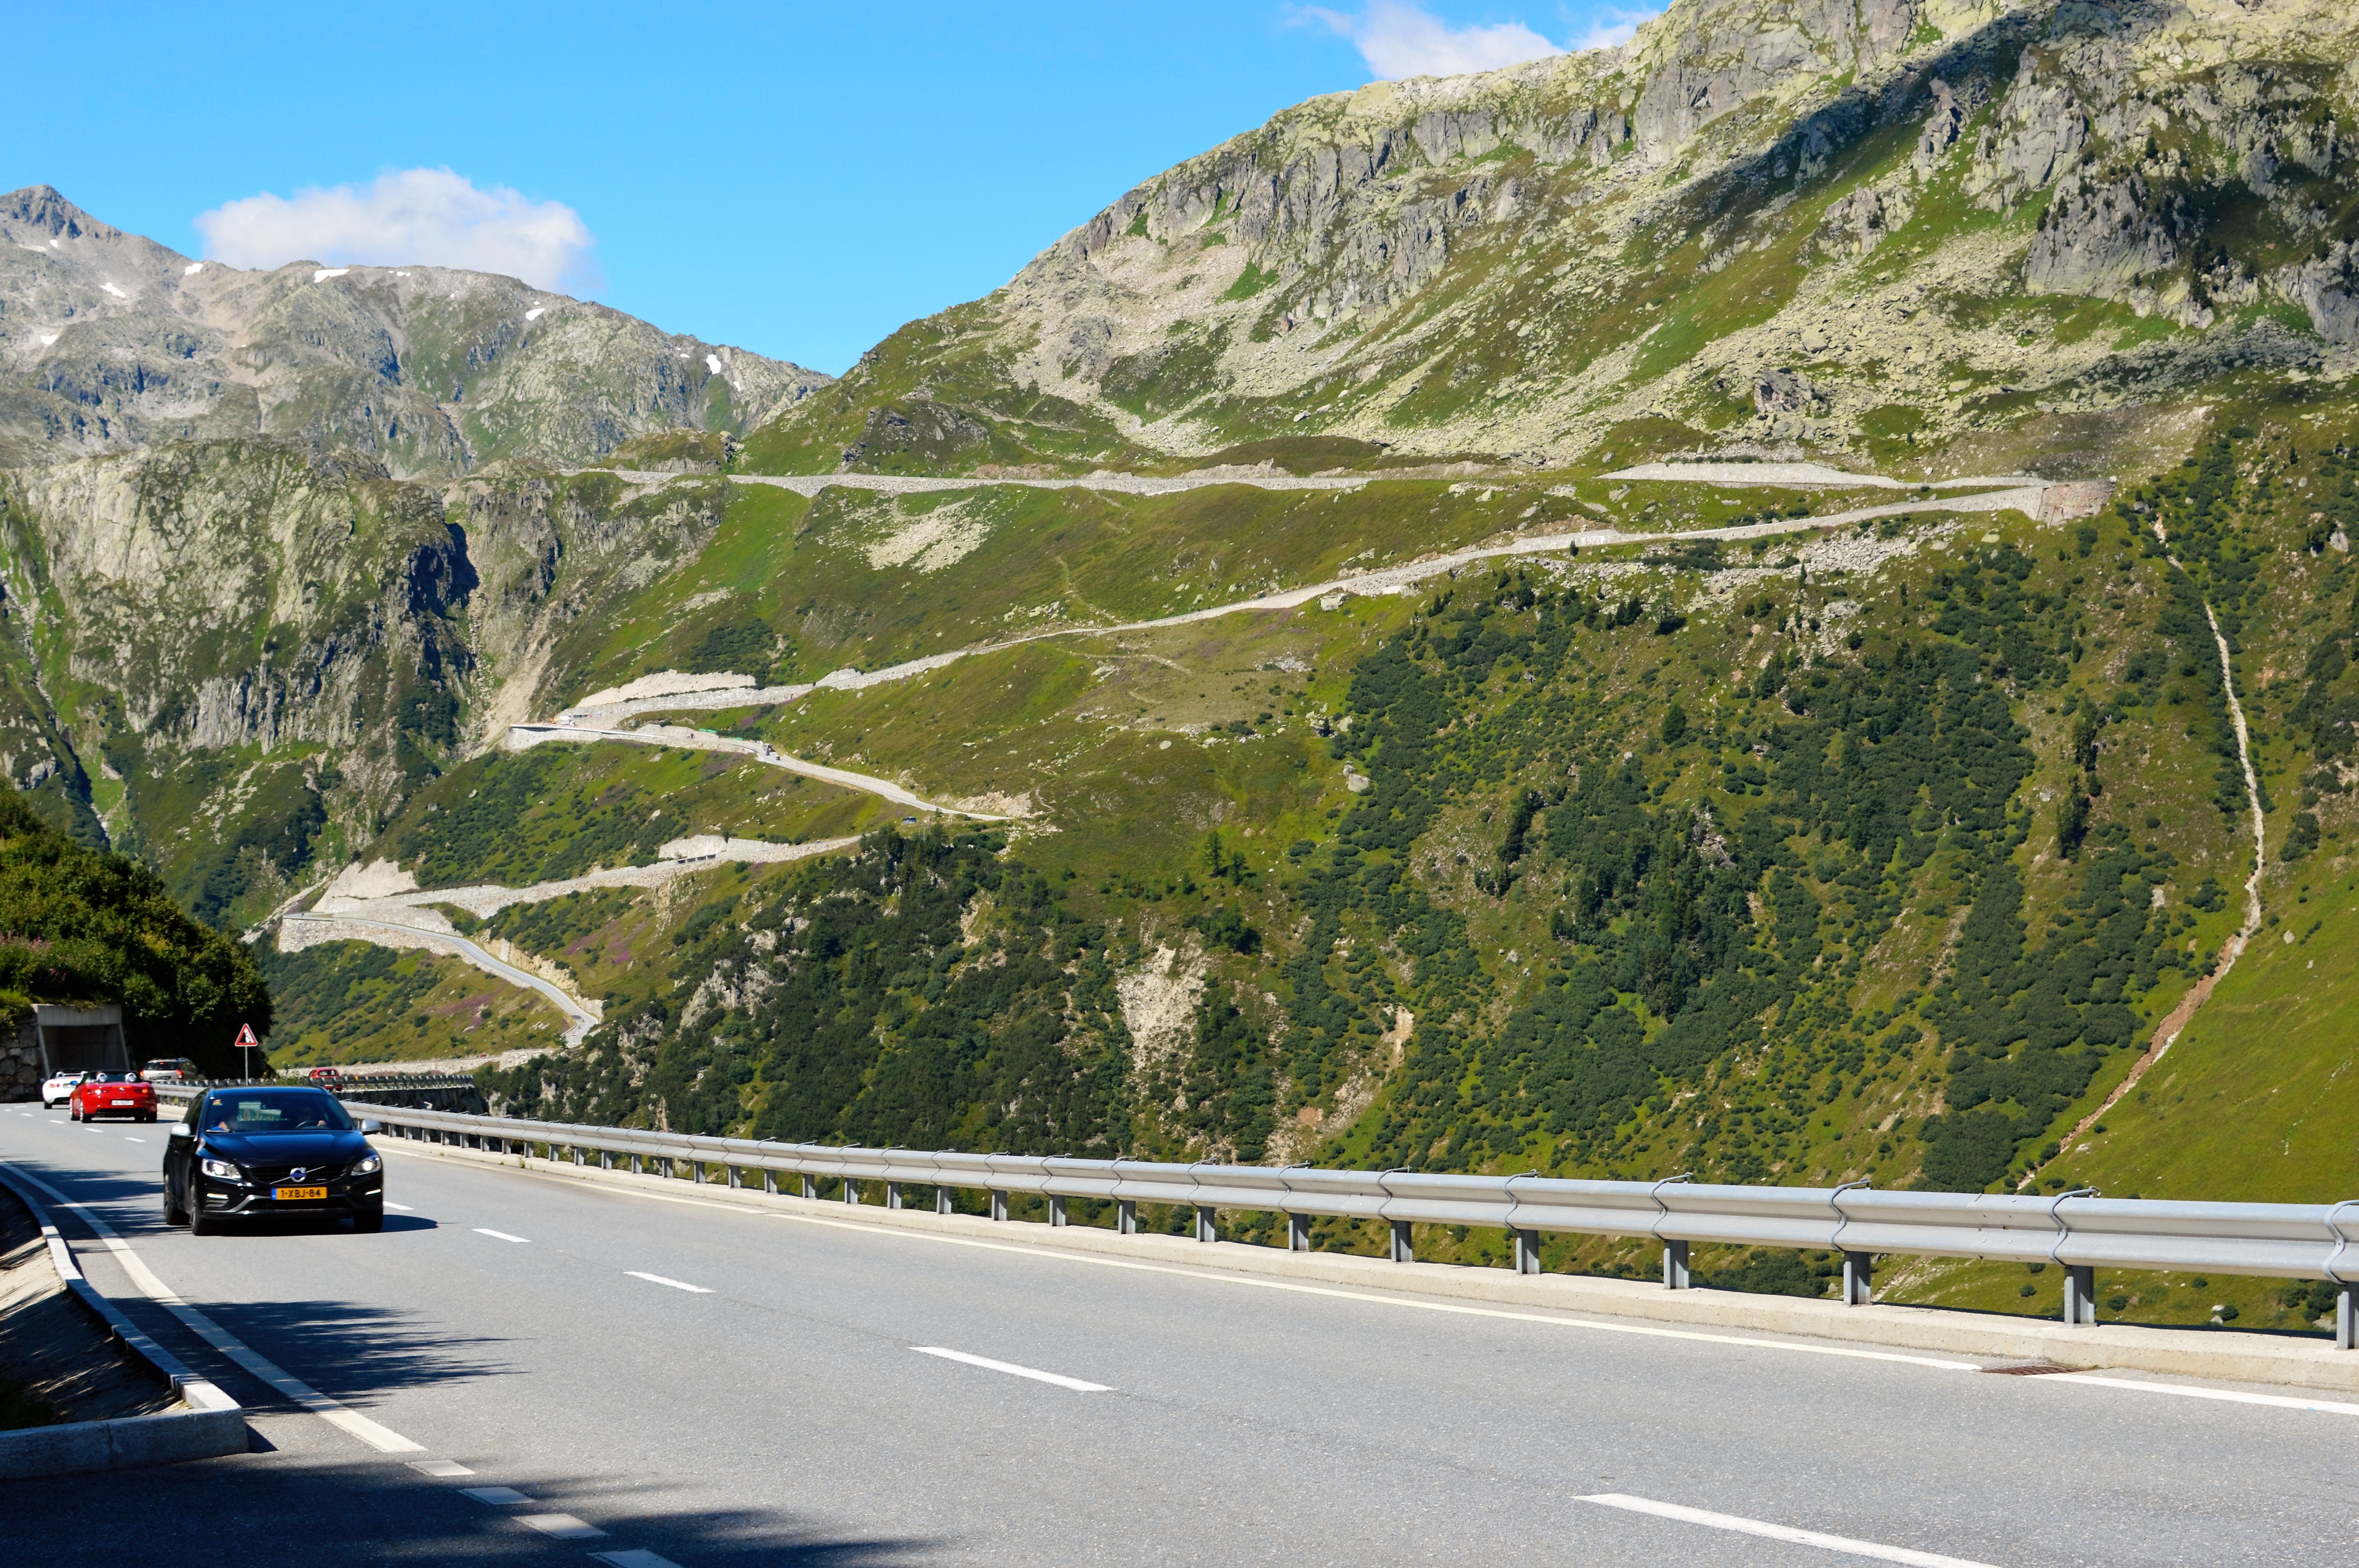
landscape, mountain, road, highway, valley, mountain range, travel, europe, alpine, lane, road trip, alps, infrastructure, swiss, switzerland, pass, furka pass, mountain pass, mountainous landforms, controlled access highway